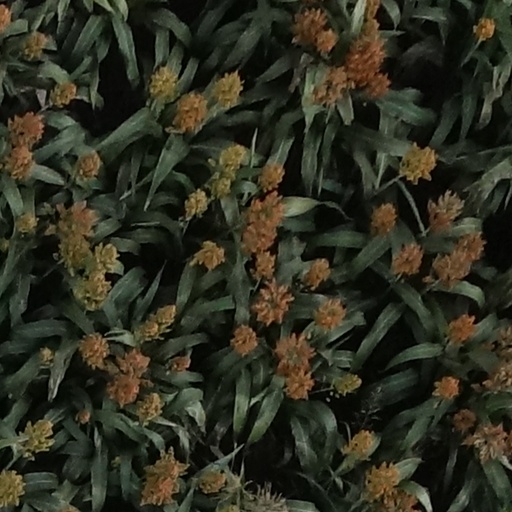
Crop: sorghum